The Brand (film)

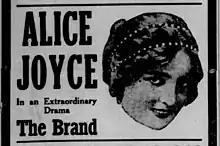
Contemporary newspaper advertisement

"For the podcast Vince Russo's The Brand for The RELM Network see Vince Russo"